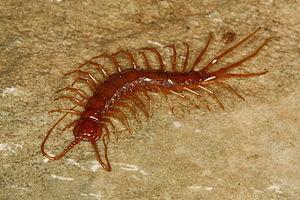
Les Myriapodes, communément appelés « mille-pattes » ou « millepattes », sont des animaux au corps allongé et segmenté, pourvus de nombreuses pattes, formant un sous-embranchement des arthropodes.